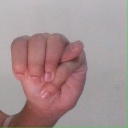
अक्षर: म